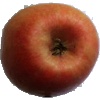
Label: Apple Pink Lady 1